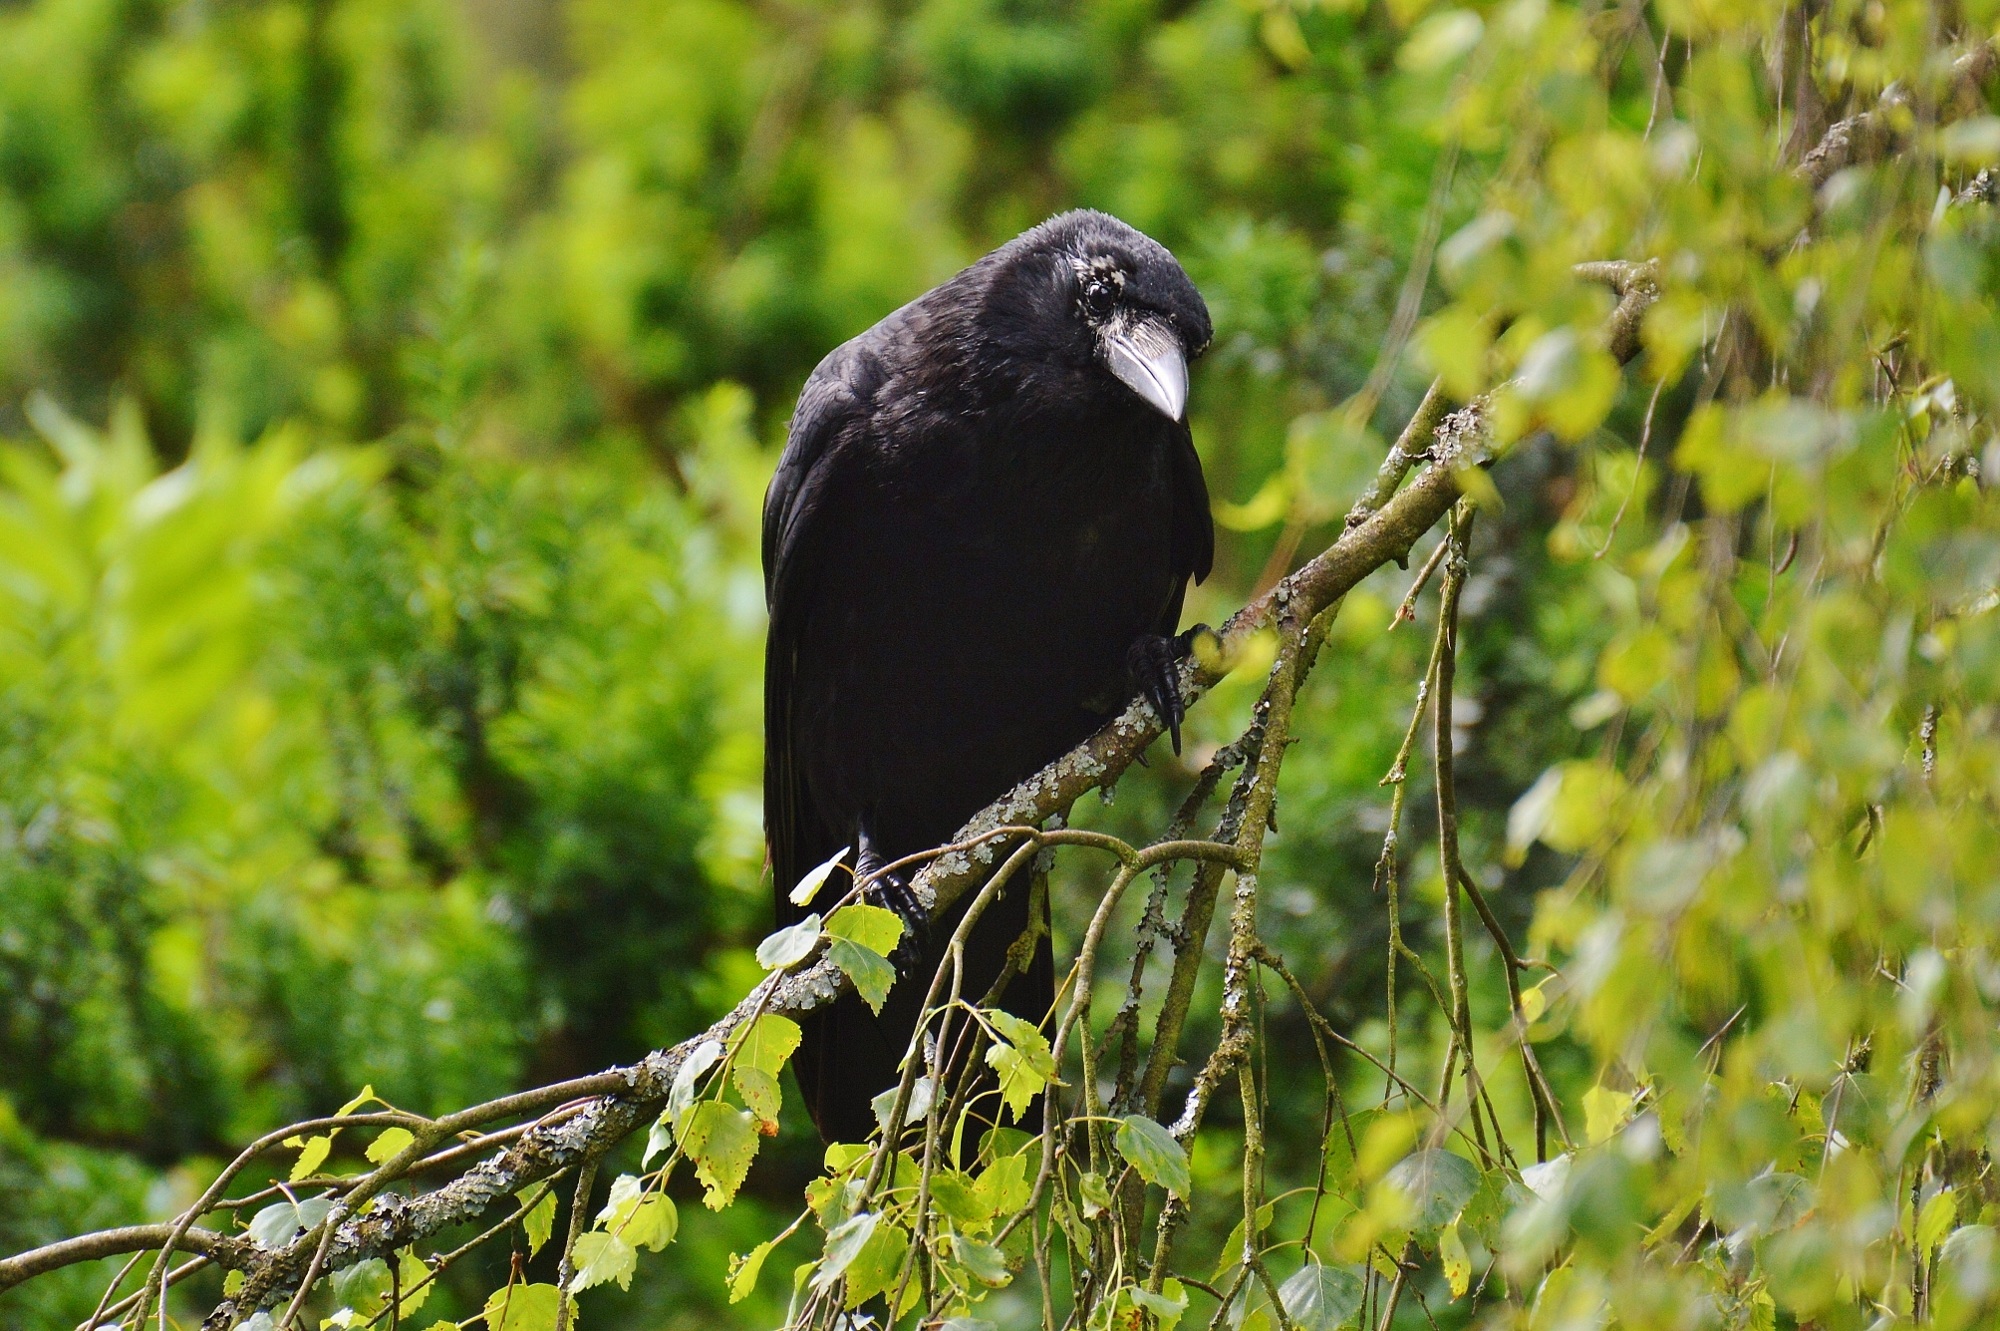
nature, branch, bird, animal, fly, wildlife, green, beak, black, feather, fauna, crow, birds, vertebrate, raven, bill, blackbird, raven bird, perching bird